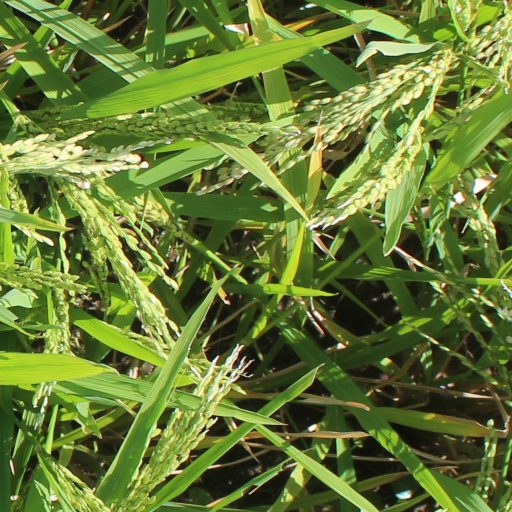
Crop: rice